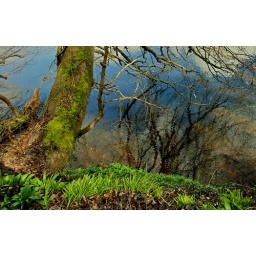
Overhanging tree reflected back in the water of the Tweed